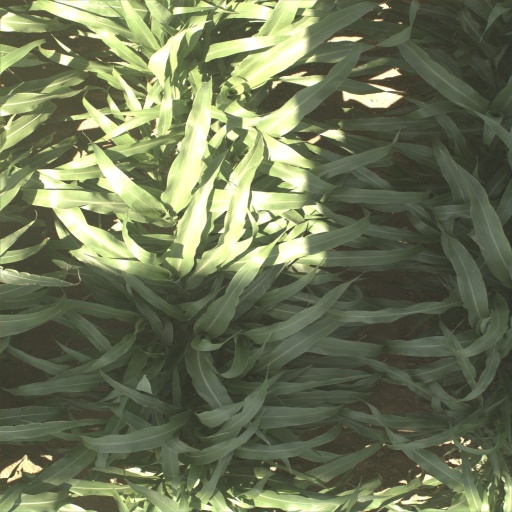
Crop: sorghum